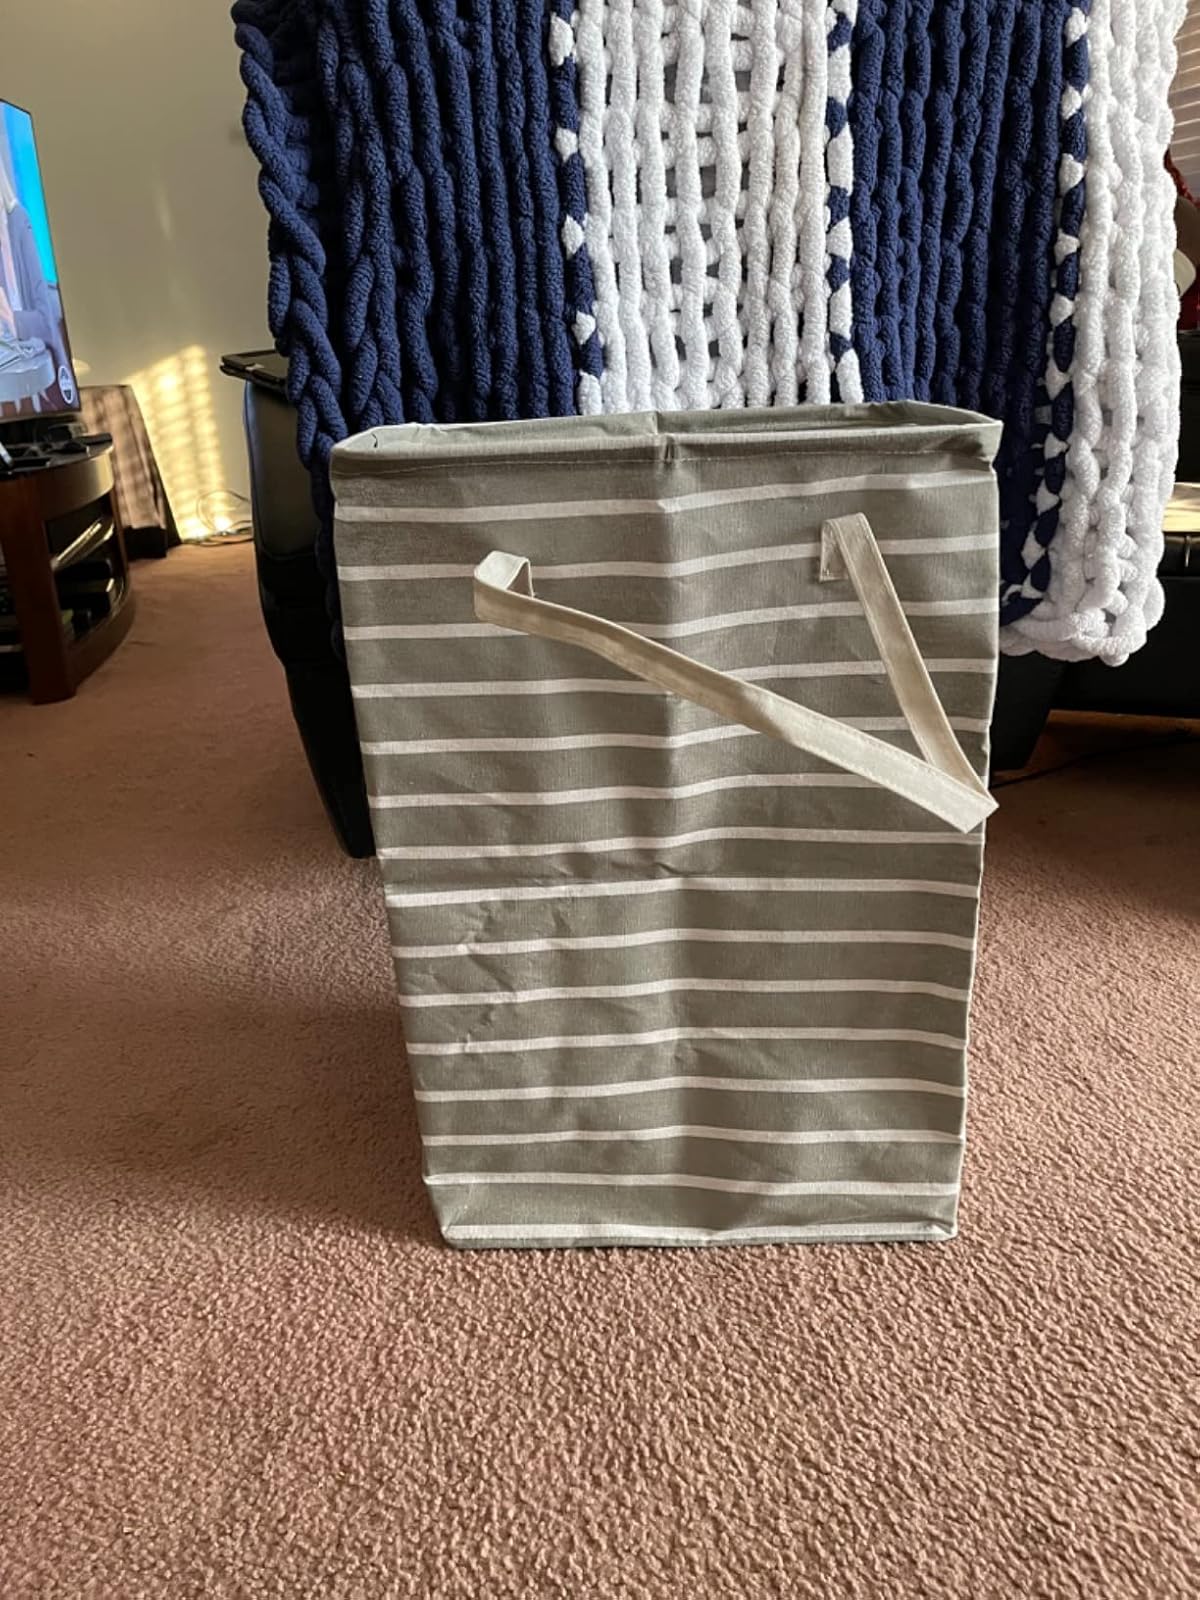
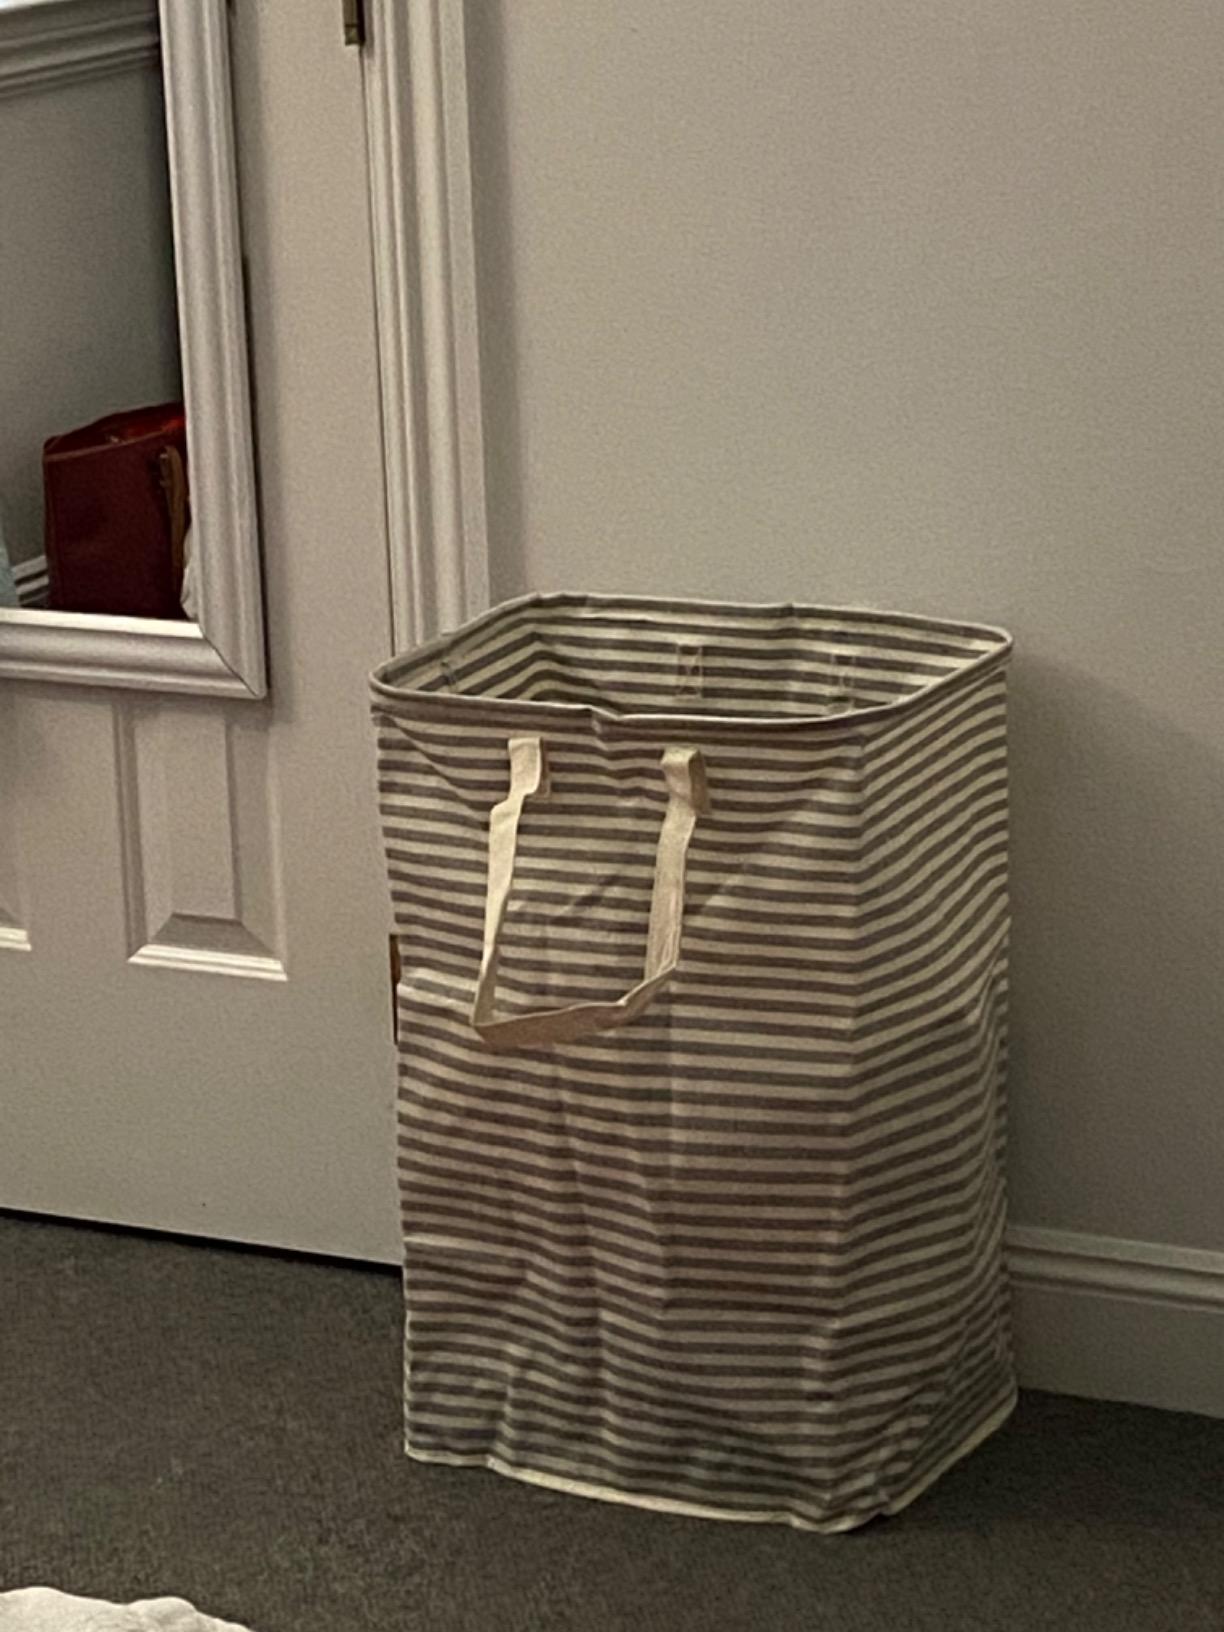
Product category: items_hamper
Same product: no